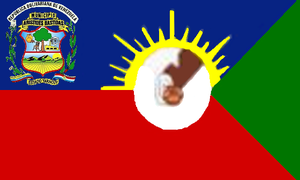
Arístides Bastidas est l'une des 14 municipalités de l'État d'Yaracuy au Venezuela. Son chef-lieu est San Pablo. En 2011, la population s'élève à 20 485 habitants.